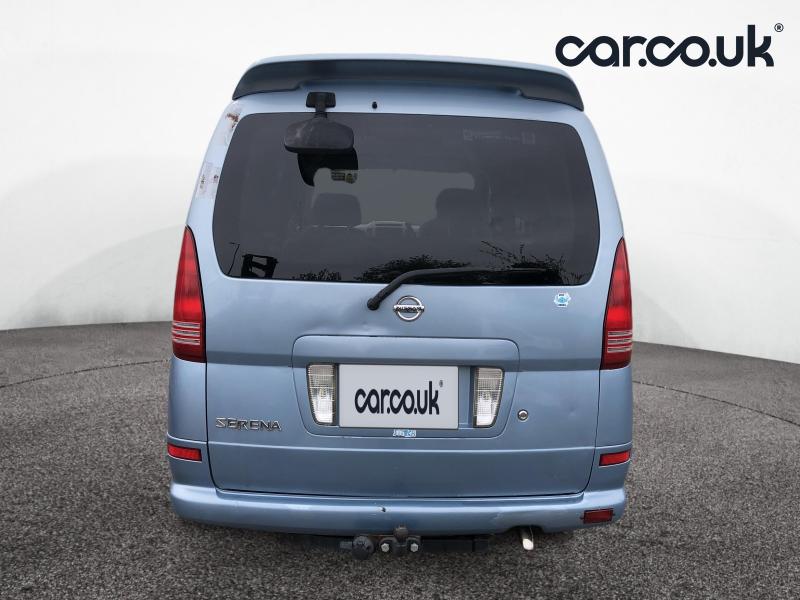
Aucun dommage détecté.
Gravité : aucun